List of songs recorded by New Order

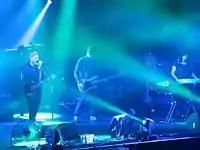
New Order performing in 2012.

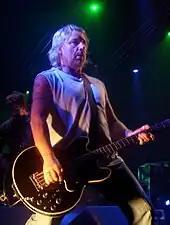
Co-founder Peter Hook was a member until his departure in 2007.

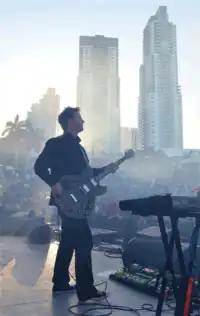
Phil Cunningham has been a member since late 2001.

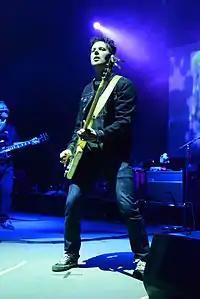
Tom Chapman joined New Order in 2011 as former member Peter Hook's replacement.

All members of New Order are Bernard Sumner, Peter Hook, Gillian Gilbert and Stephen Morris, except where noted.